1982–83 El Niño event

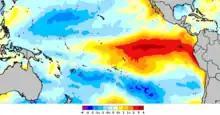
This is a map of the Pacific Ocean during the 1982–1983 winter, showing the significant warm sea surface temperature anomaly present during this event.

The 1982–1983 El Niño event was one of the strongest El Niño events since records were kept.